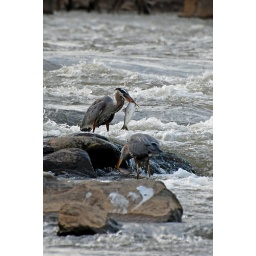
herons catching fish at the edge of the fall line in the james river